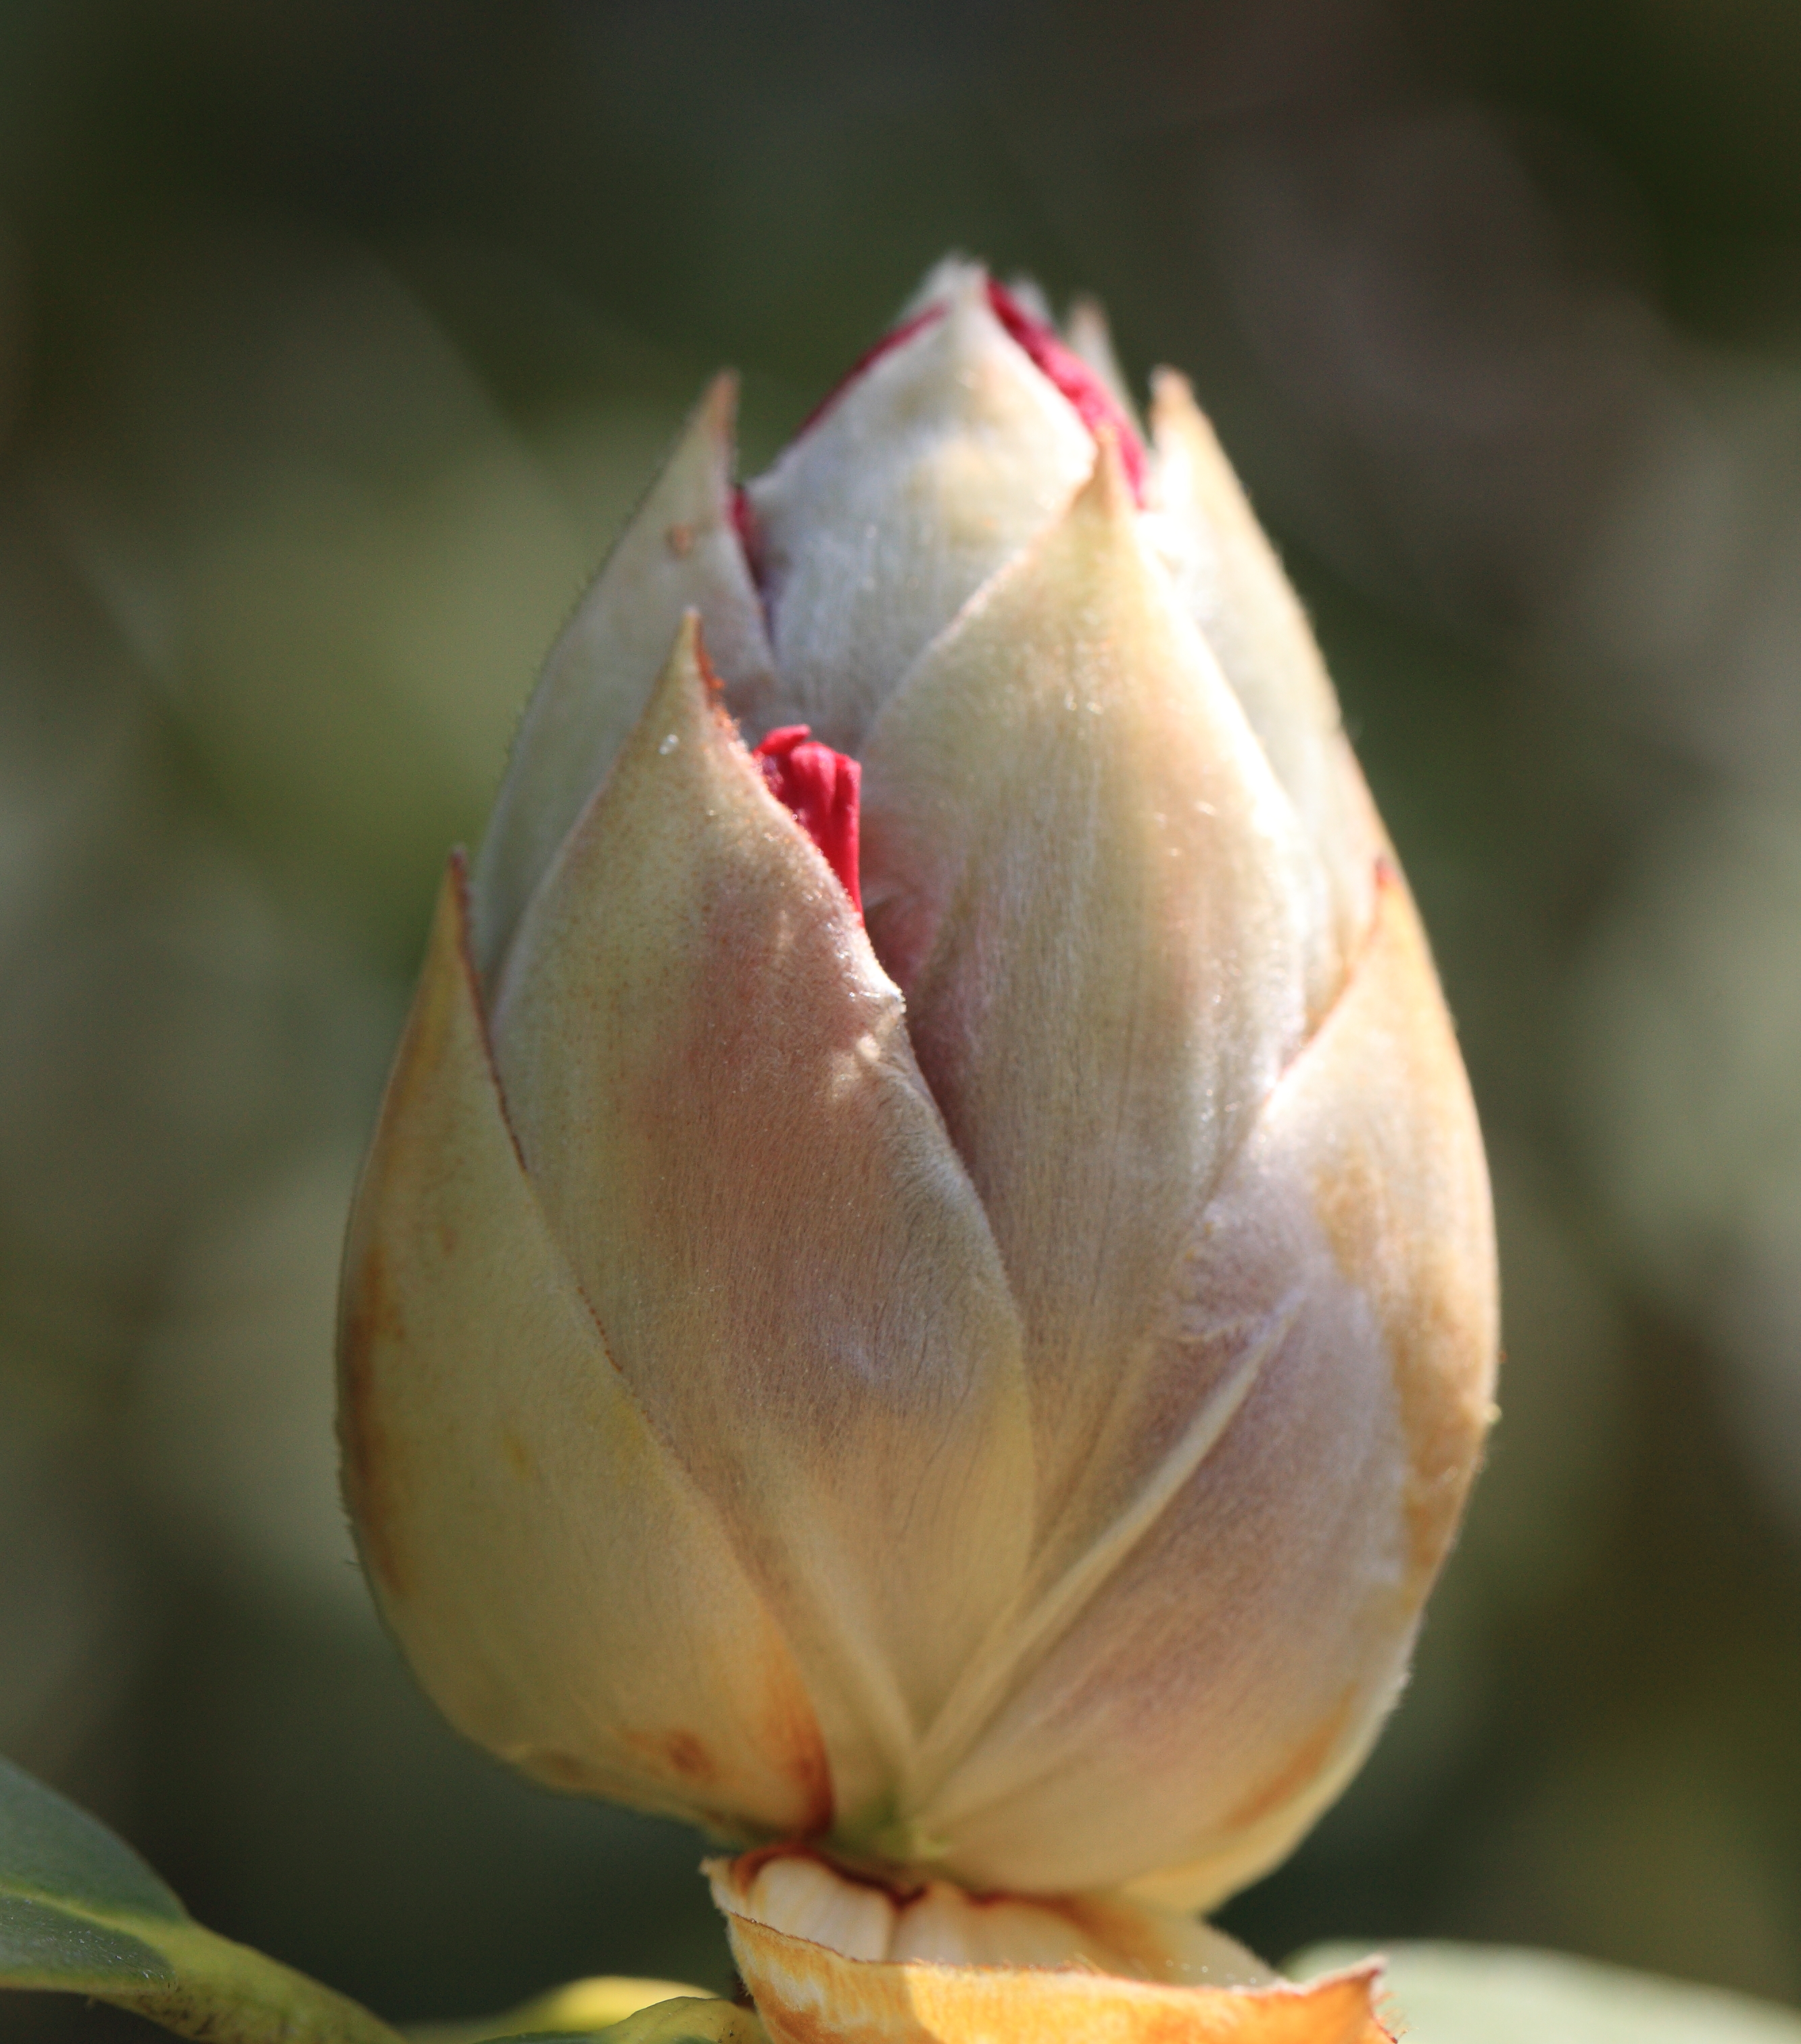
blossom, plant, photography, leaf, flower, petal, tulip, high, botany, garden, flora, botanical, close up, rhododendron, 5d, hires, bud, markii, hi, res, resolution, azalea, ibaraki, naka, macro photography, flowering plant, plant stem, land plant